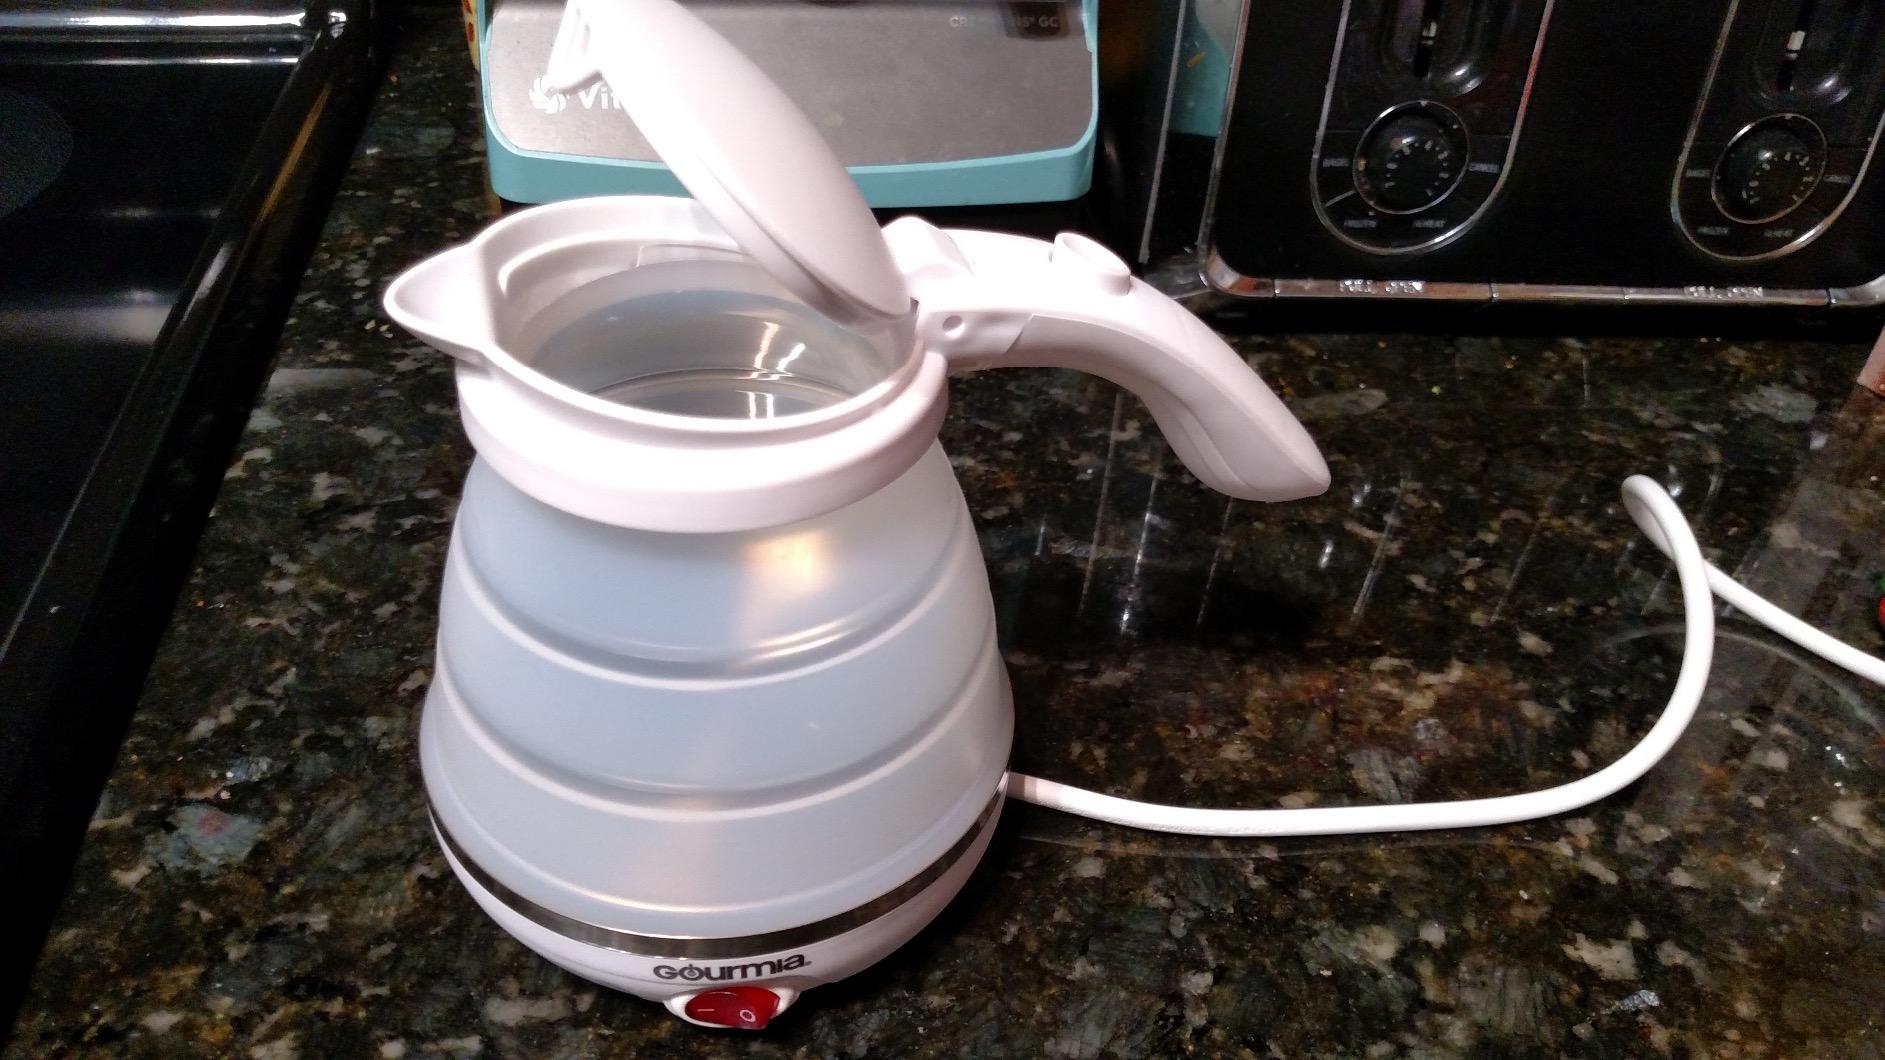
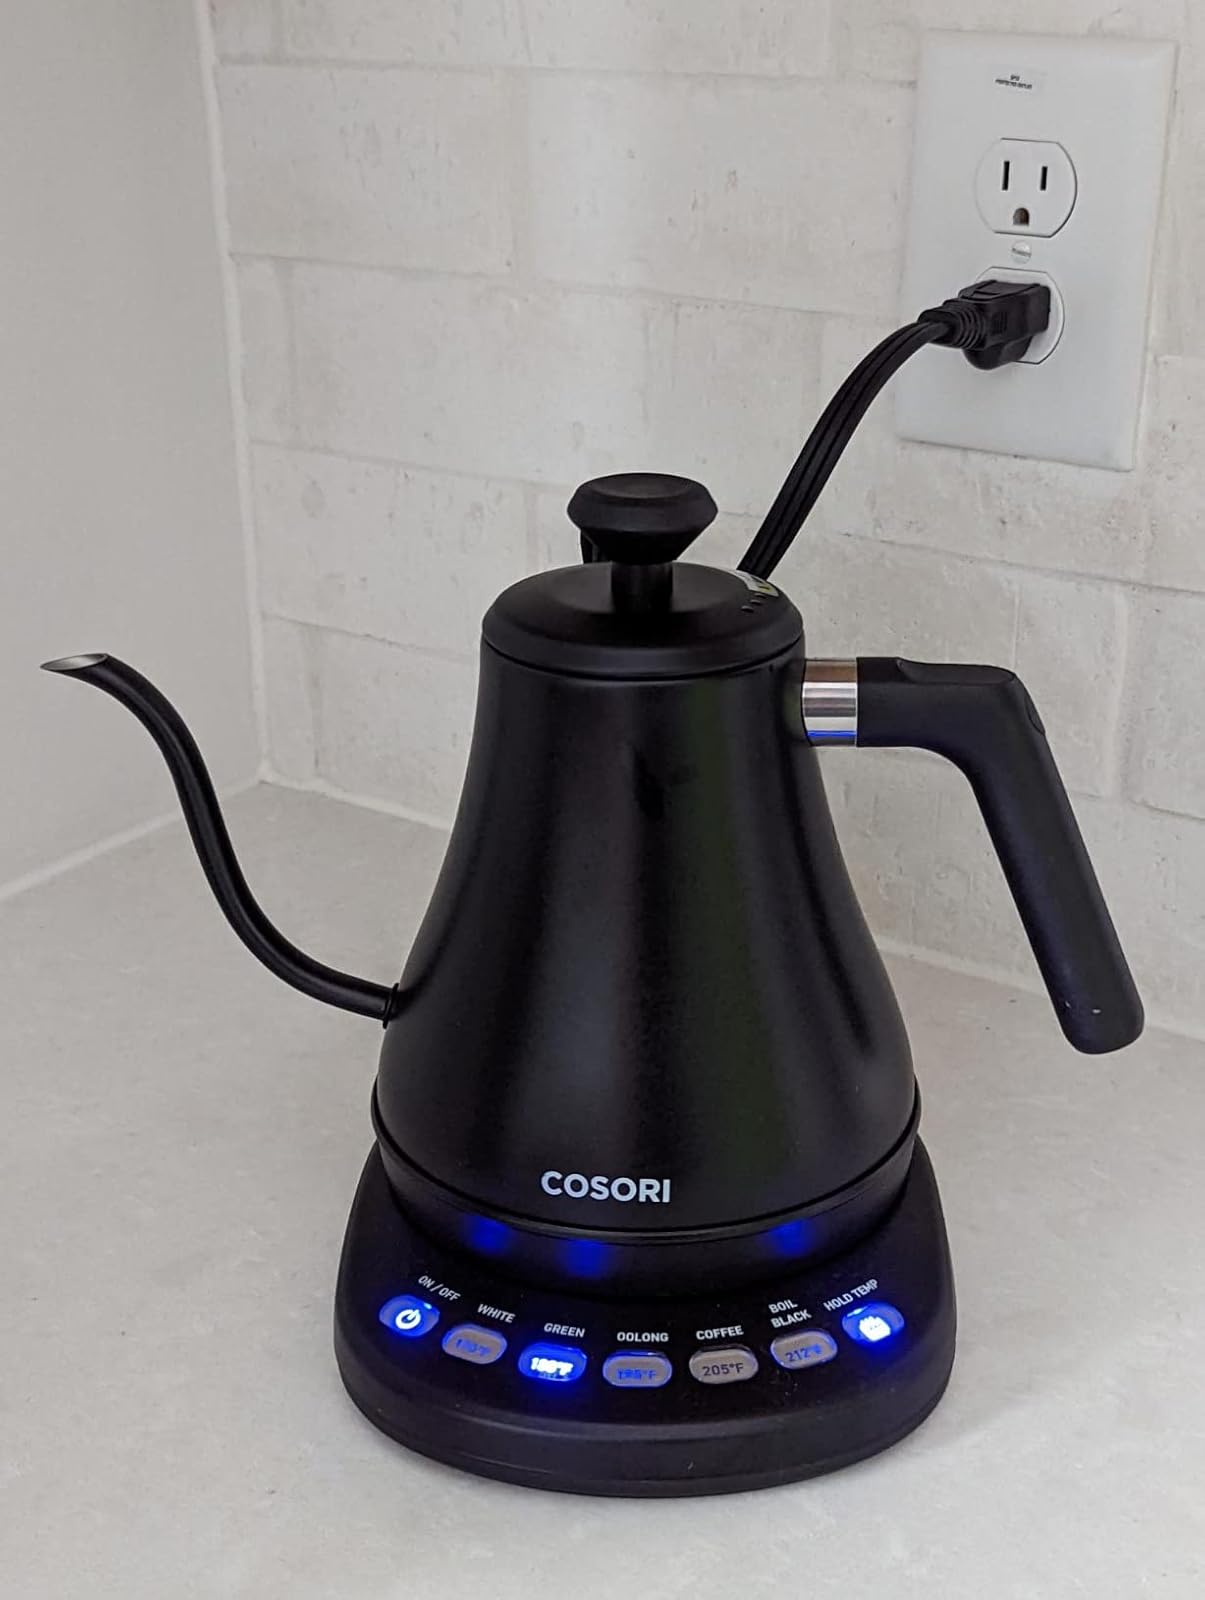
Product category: items_kettle
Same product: no